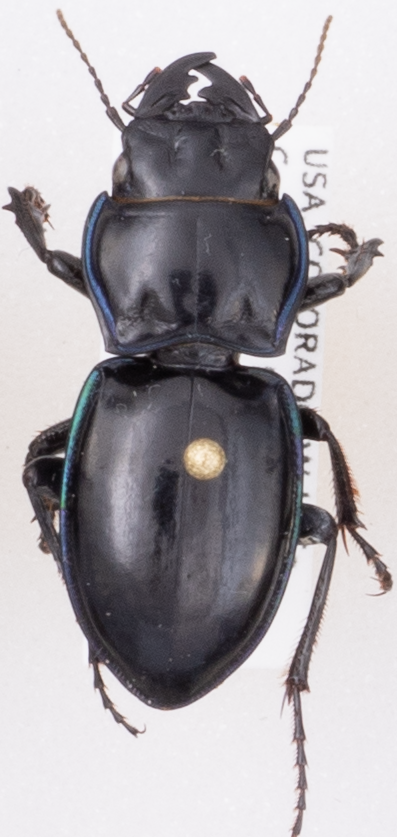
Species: Pasimachus elongatus
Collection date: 2019-07-03
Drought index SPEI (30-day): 1.13
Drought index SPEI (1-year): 0.612
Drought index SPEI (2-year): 0.526